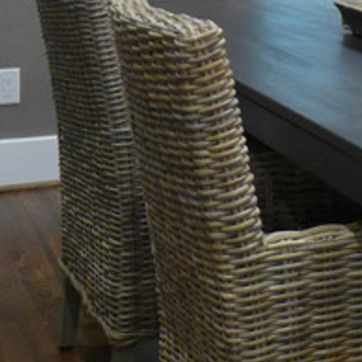
Material: other